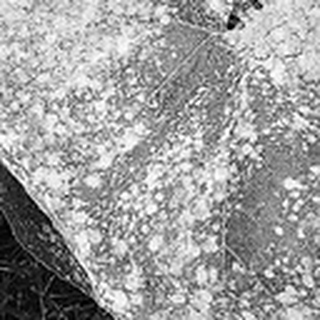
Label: cotton_powdery_mildew